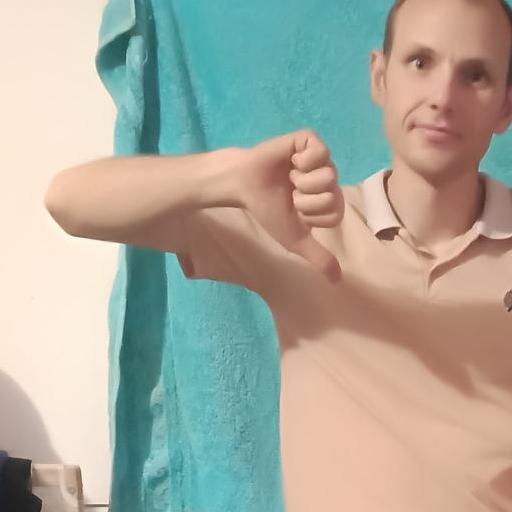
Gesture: dislike